Joop Stoffelen

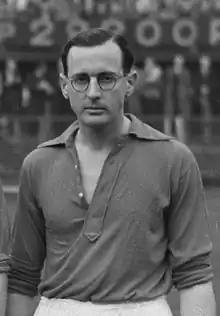
Stoffelen in 1950

Johannes Hendricus "Joop" Stoffelen (23 January 1921 – 26 June 2005) was a Dutch footballer who played as a midfielder. Stoffelen mainly played for Ajax, but also had stints at RC Paris, Toulouse, Blauw-Wit Amsterdam and Neerlandia.